Maison Van Gogh

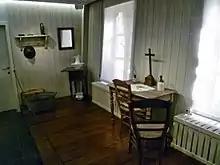
Interior of the museum in 2015

Van Gogh arrived in the Borinage in December 1878. He spent his first weeks in before moving a short distance to nearby Wasmes where he lived as a lodger with a farmer called Jean-Baptiste Denis and his wife Estere. In February 1879, Van Gogh was employed by the Union of Protestant Evangelical Churches of Belgium ("Union des Eglises Protestantes Evangéliques de Belgique") on a probationary six-month contract as an evangelist with the aim of preaching to local miners in order to convert them from Catholicism. He was taken on a visit into the mine at the nearby in Wasmes in April 1879. As a result of his personal eccentricity, Van Gogh failed to establish a rapport with the miners although feeling considerable sympathy for their situation. His contract was terminated on the end of his probationary period in July 1879.